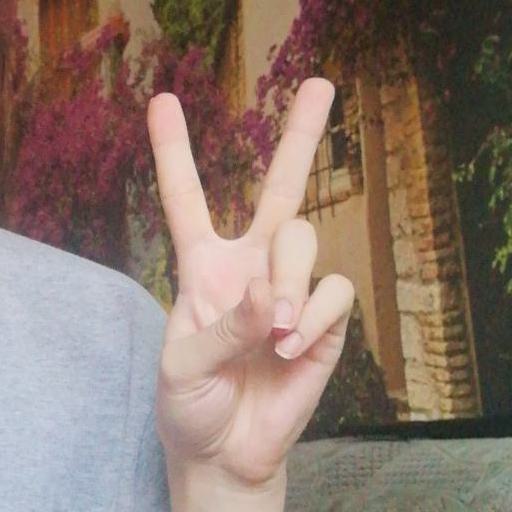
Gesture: peace